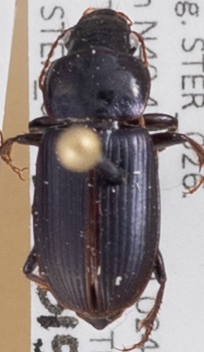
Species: Harpalus amputatus
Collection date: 2015-05-28
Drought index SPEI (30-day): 2.09
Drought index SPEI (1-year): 1.594
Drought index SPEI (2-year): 1.082